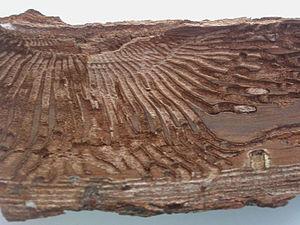
Galleries de scolithes sous l'écorce d'un orme
Les ormes sont des arbres du genre Ulmus, famille des Ulmaceae ou Ulmacées atteignant une trentaine de mètres. L'orme est un arbre de haute futaie, et fournit un excellent bois d'œuvre, pratiquement comparable au bois de chêne. Il a pratiquement disparu d'Europe occidentale en raison de la graphiose. Le développement de cultivars résistants fait l'objet de recherches intenses depuis les années 1960.